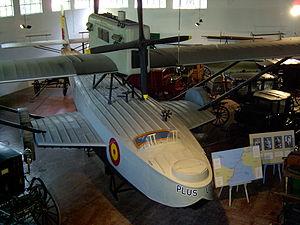
Ramón Franco y Bahamonde Salgado Pardo de Andrade, né en 1896 à Ferrol en Espagne, décédé en 1938, est le frère cadet du général Franco. Aviateur célèbre et populaire, il va être en 1926 le protagoniste d'un des chapitres les plus marquants que l'histoire de l'aviation espagnole ait connu en effectuant la traversée de l'Atlantique Sud à bord de l'hydravion « Plus Ultra ».
Le Dornier Do J est un hydravion allemand bimoteur des années 1920.